Thuxton railway station

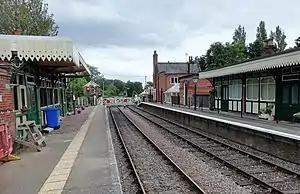
Thuxton station, 2019

Thuxton is a railway station in the village of Thuxton in the English county of Norfolk. The station is served by heritage services operated by the Mid-Norfolk Railway on the line from Dereham to Wymondham.